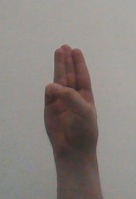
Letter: thaa